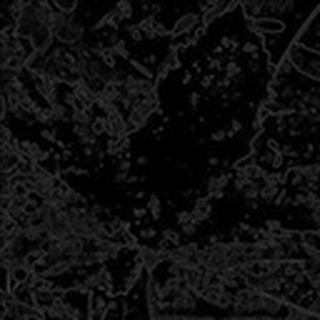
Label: cotton_powdery_mildew